Operation Avak

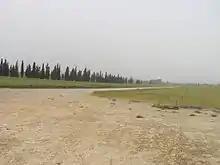
Avak 1 near Ruhama

The decision to send aid to the Negev by air came on August 18, in a top echelon army meeting. The plan was to transport 2,000 tons of food, fuel and supplies; and to replace the Negev Brigade—exhausted and numerically depleted—with the Yiftach Brigade, which participated in Operation GYS but did not otherwise operate in the southern front.